2014 Kaohsiung gas explosions

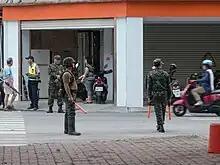
Taiwanese marine officers from the 99th Marine Brigade controlling traffic on Fude 3rd Road

By the following morning, most of the fires had been fully extinguished or had burnt out by themselves, but a few remained. Paramedics, search and rescue dogs and helicopters swept the area looking for survivors. Heavy construction equipment was brought to the blast site to begin removing debris from the street. Schools and offices were closed on that day and residents were asked to leave their houses to smooth out the search and rescue operations. By afternoon, hundreds of people who fled the explosion scenes had returned home after houses around the explosion areas had been declared safe by the city spokesman. They confirmed that no more explosions could happen and that all of the fire had been put out. Traffic restrictions were put in place on Sanduo, Guanghua, Yixin, and Kaisyuan Roads. Taiwan Area National Freeway Bureau also closed the northbound exit from Sun Yat-sen Freeway to Sanduo Road. However, Kaohsiung MRT and buses were not affected by the search and rescue works.